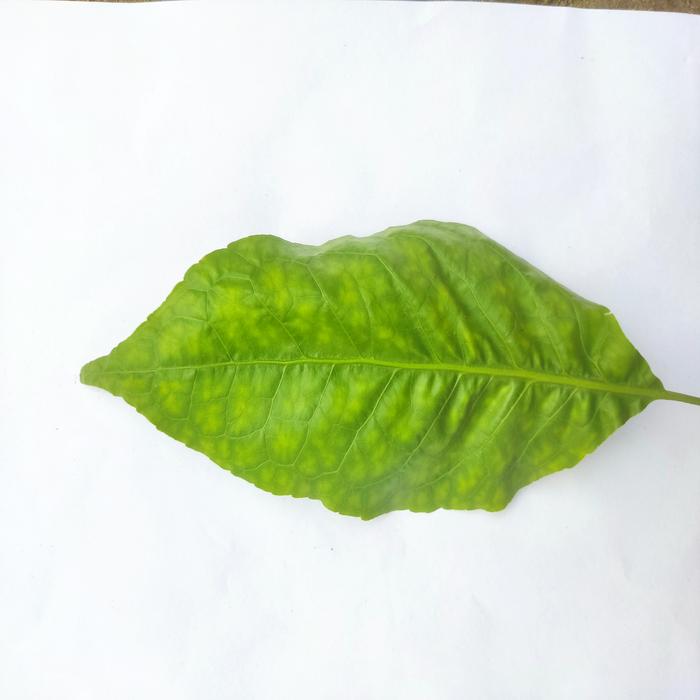
Crop: Aegle Marmelos
Leaf condition: Leaf_Spot